M8 Motorway (Sydney)

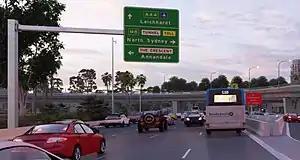

The M8 Motorway was first named in Section 300-2 of the "Road Rules 2014", as amended in 2019, to be the tunnels between Beverly Hills and St Peters, and St Peters and . The modification report for The Crescent overpass released in April 2020 showed an image of the proposed signage "M8 North Sydney", indicating that M8 is to continue from Rozelle Interchange towards North Sydney via the Western Harbour Tunnel. The official announcement of the M8 route designation in June 2020 confirmed that M8 will further continue along the Beaches Link and connect with the A8 in the Northern Beaches.